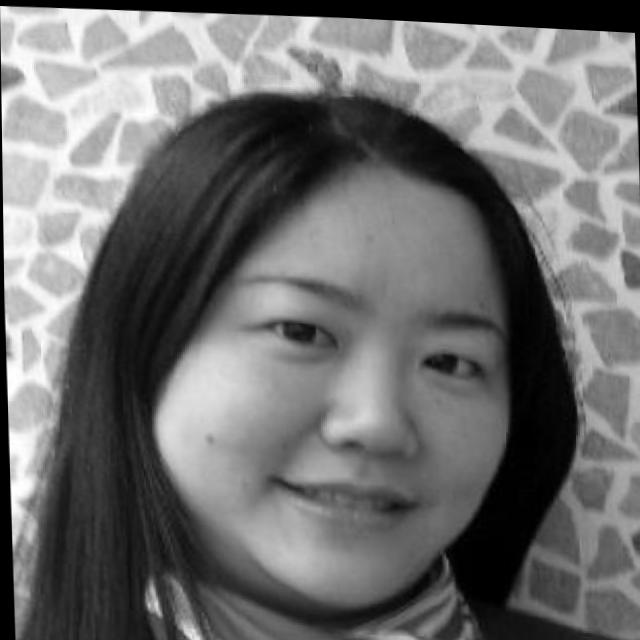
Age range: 21-44